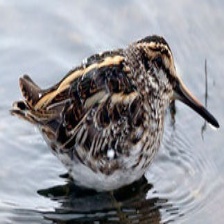
Species: JACK SNIPE
Scientific name: LYMNOCRYPTES MINIMUS